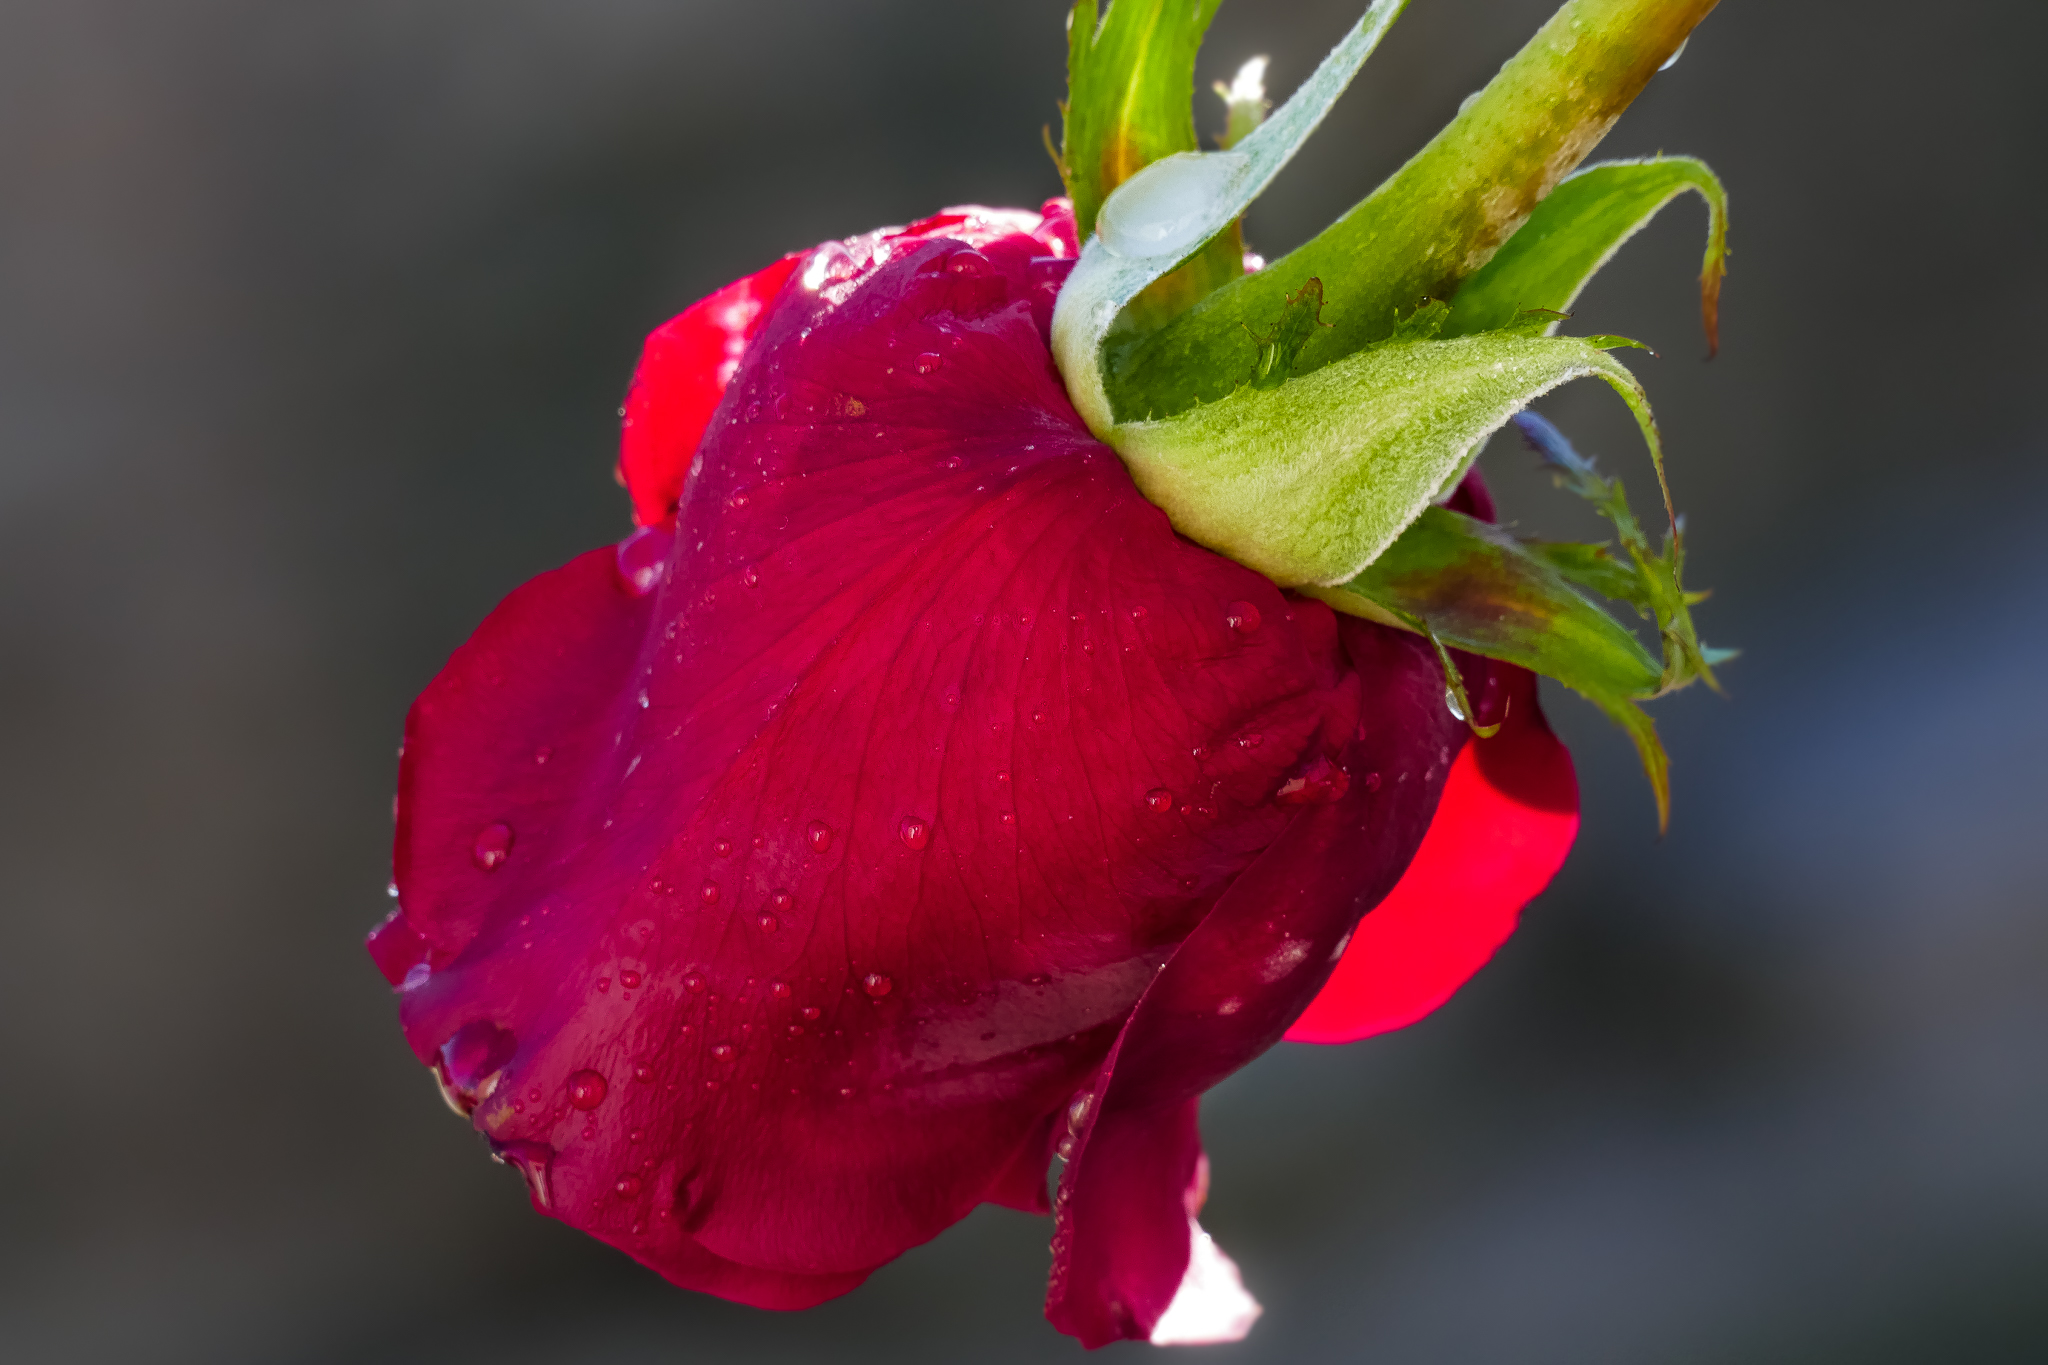
blossom, plant, photography, flower, petal, rose, red, macro, pink, flora, flowers, close up, roses, flores, lumixfz1000, fz1000, bud, ggl1, xovesphoto, panasoniclumixfz1000, rosas, macro photography, flowering plant, plant stem, land plant